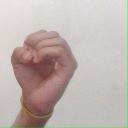
अक्षर: ऊ